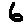
Label: 6